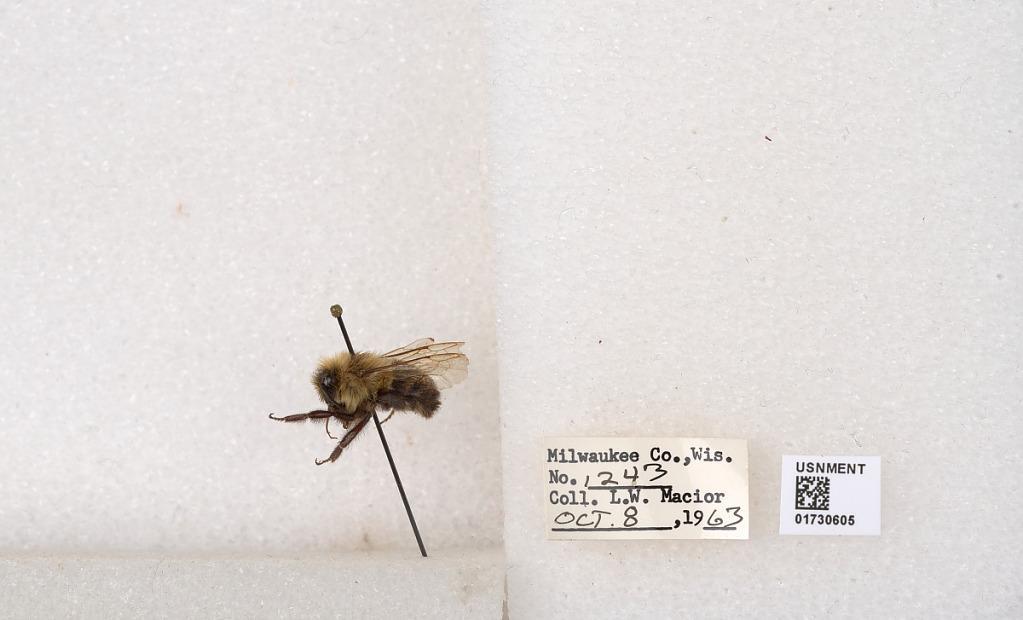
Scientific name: Bombus impatiens Cresson
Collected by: L. Macior
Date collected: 1963-10-8
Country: United States
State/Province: Wisconsin
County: Milwaukee
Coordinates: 43.0217, -87.9291